Alberto Gutman

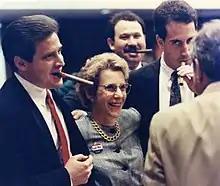
Gutman smoking cigars with members of the Florida House of Representatives

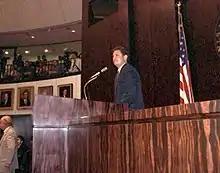
Gutman addressing his colleagues in the Senate chamber

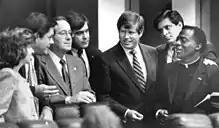
Gutman listening to Father Sergio Carrillo of St.John the Apostle Church in Hialeah, Florida, along with other members of the Florida House of Representatives

In 1992 he won his first election to the Florida Senate defeating Democrat Kendall Coffey.